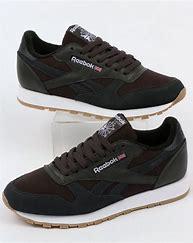
Brand: Reebok
Model: Classic Leather